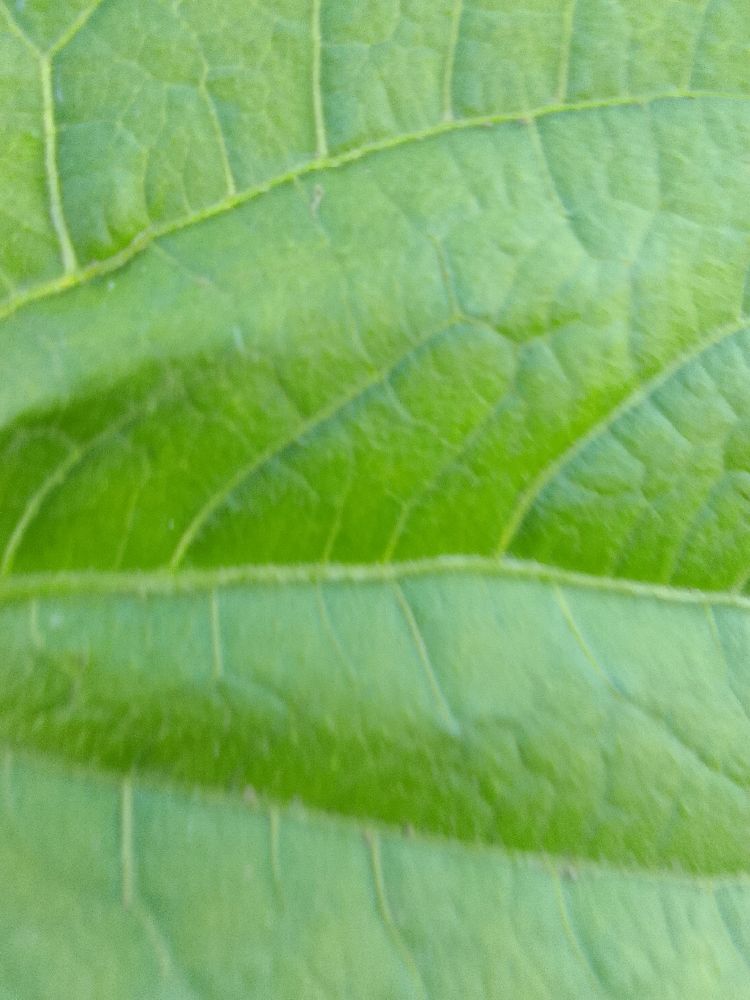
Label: healthy